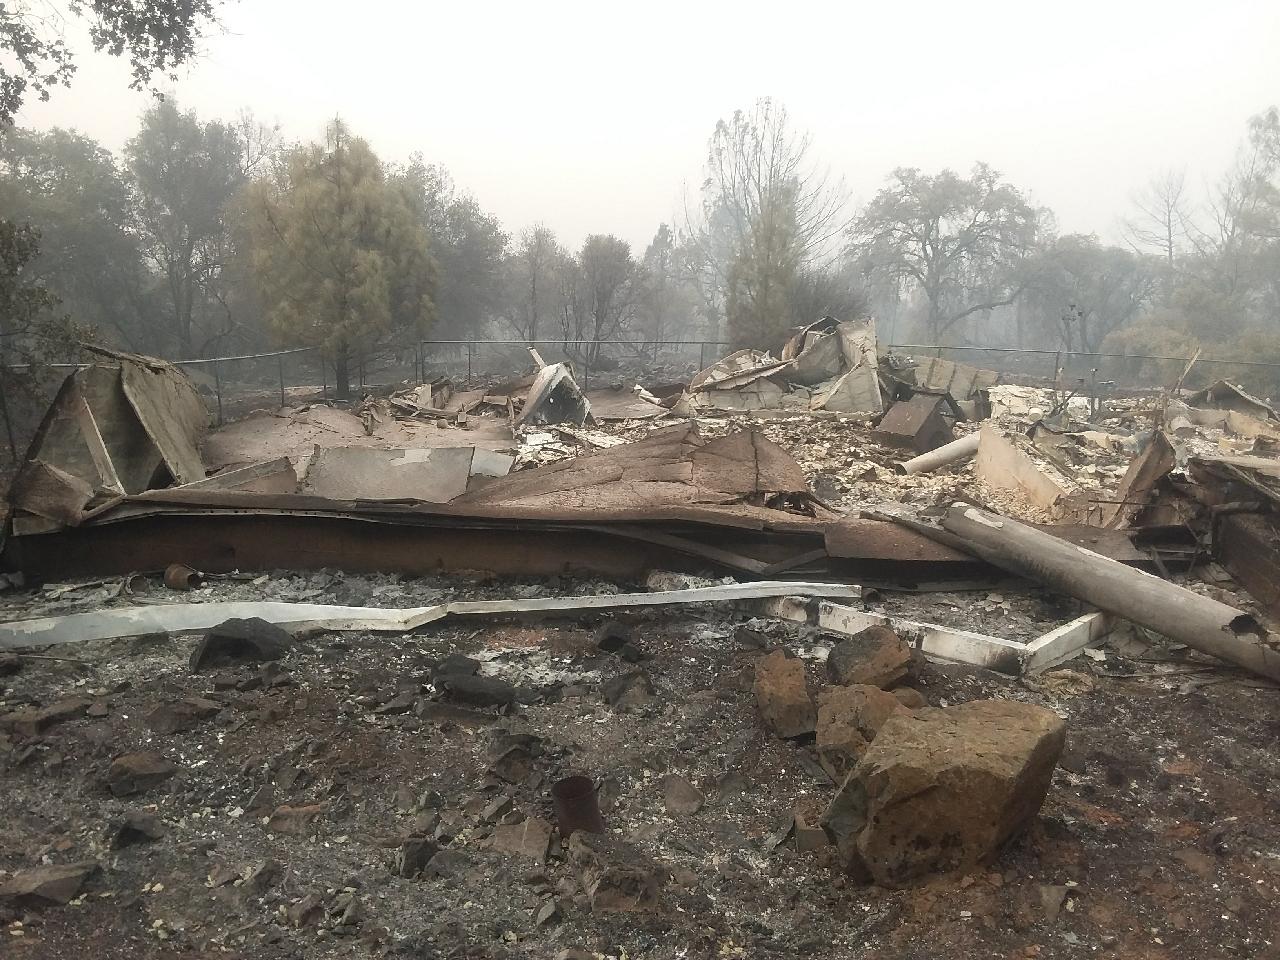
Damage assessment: destroyed